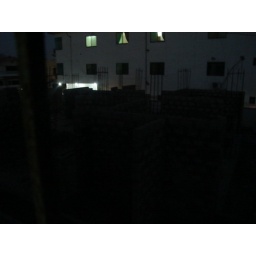
A an under construction house in clifton, karachi, as seen from my bedroom window, at maghrib time.